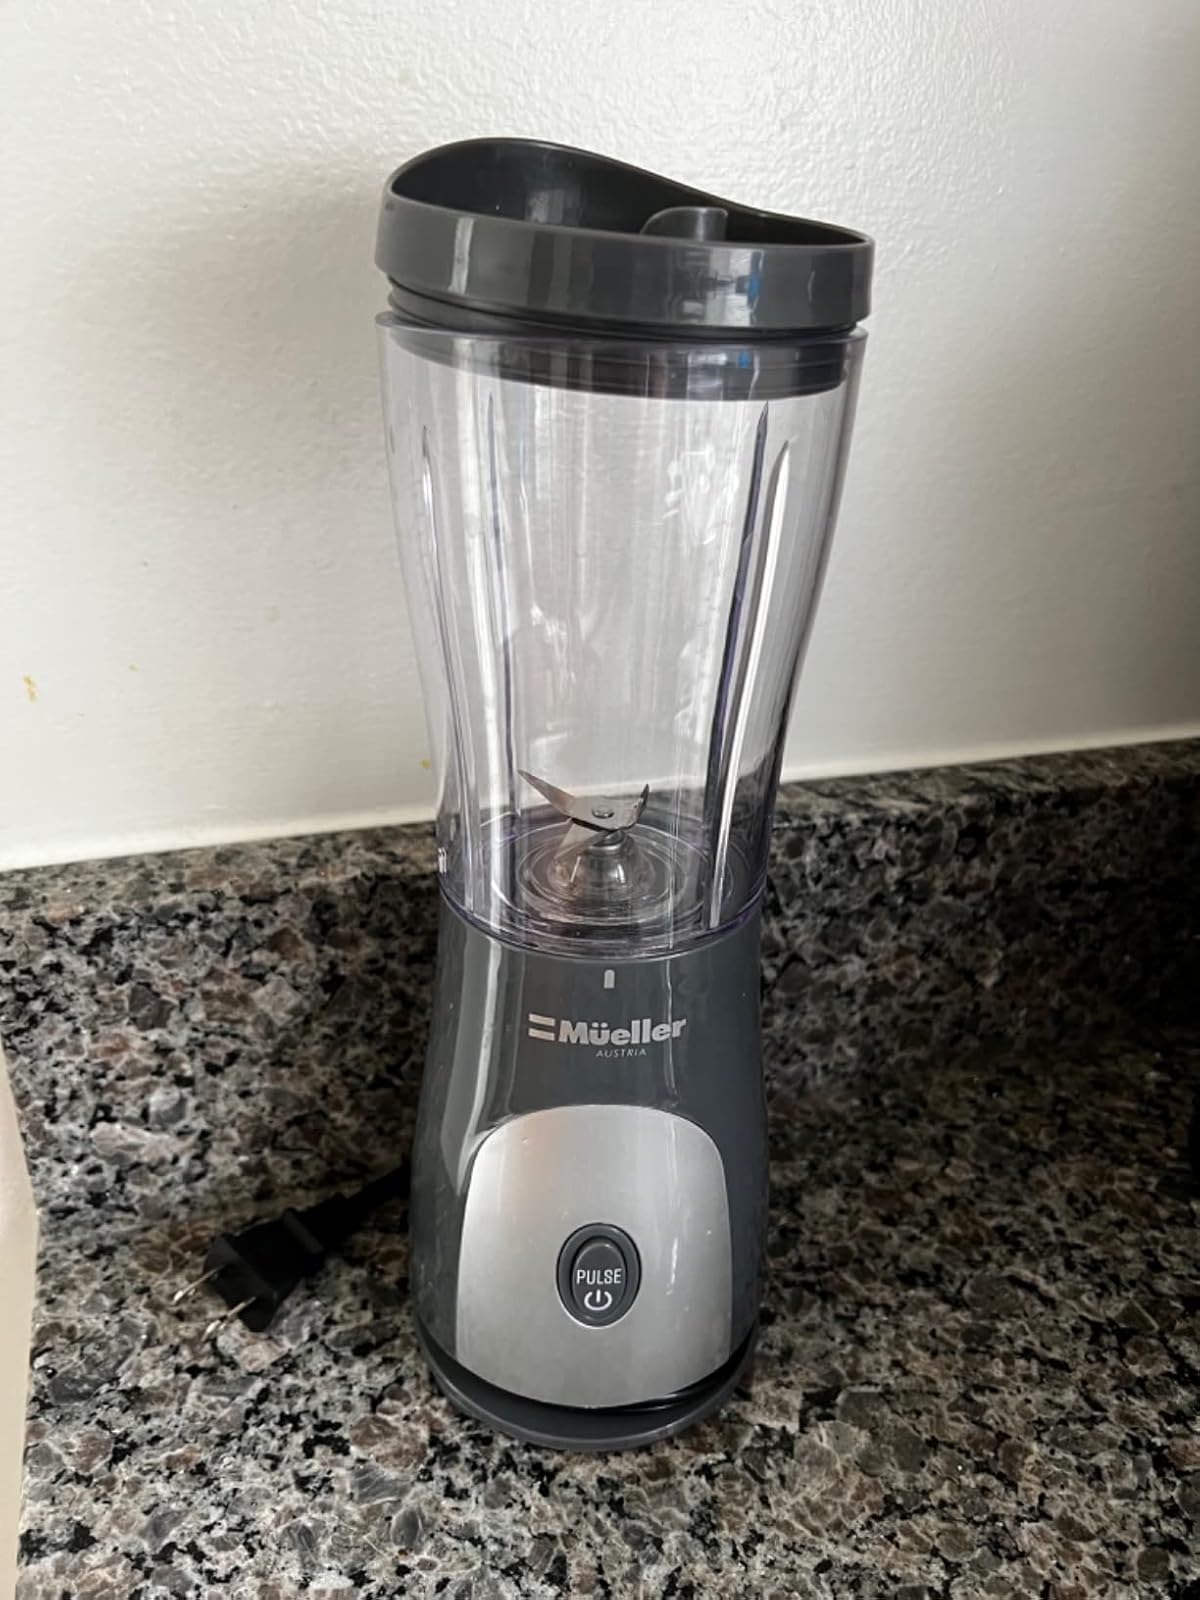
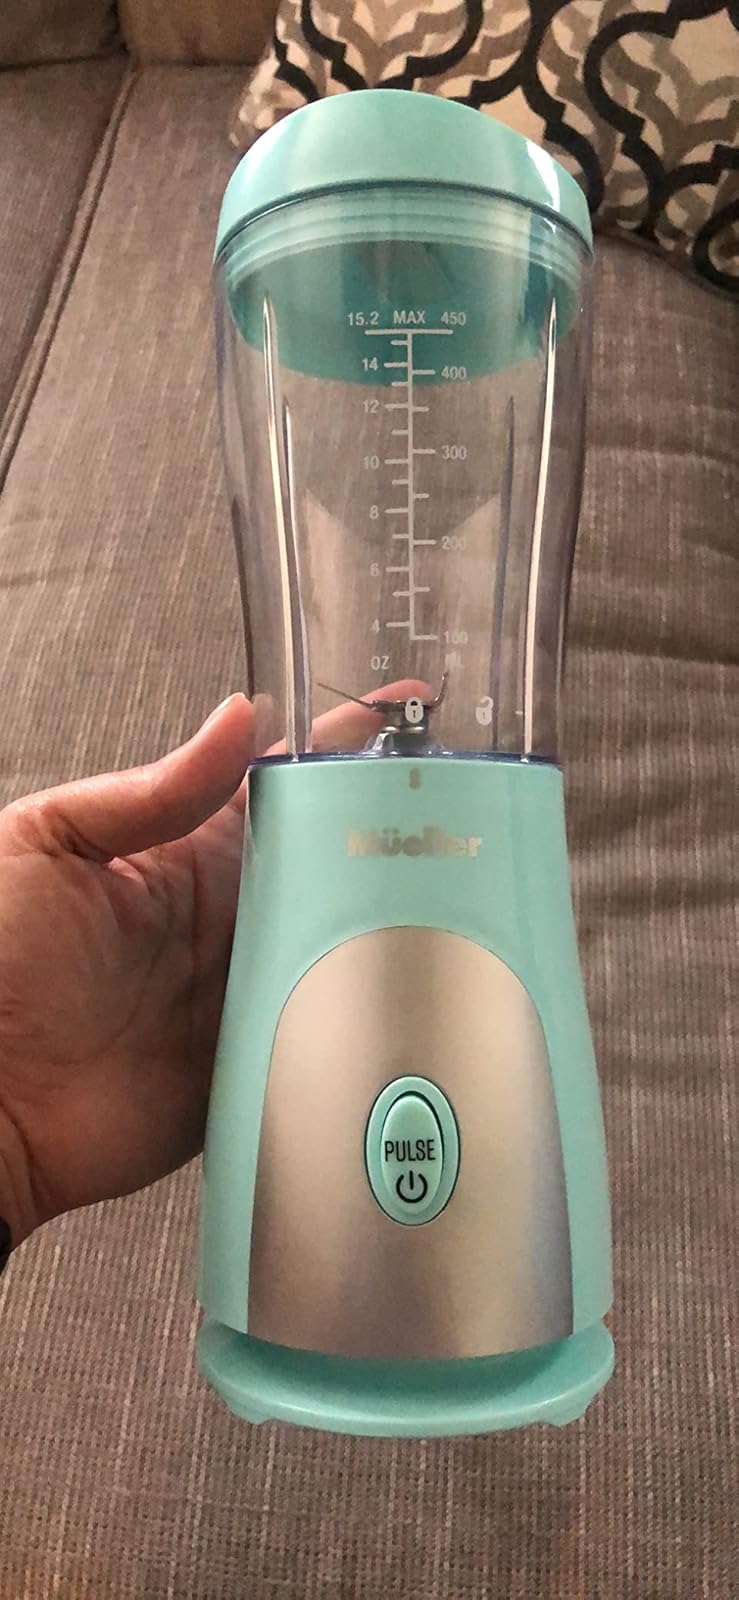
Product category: items_blender
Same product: no